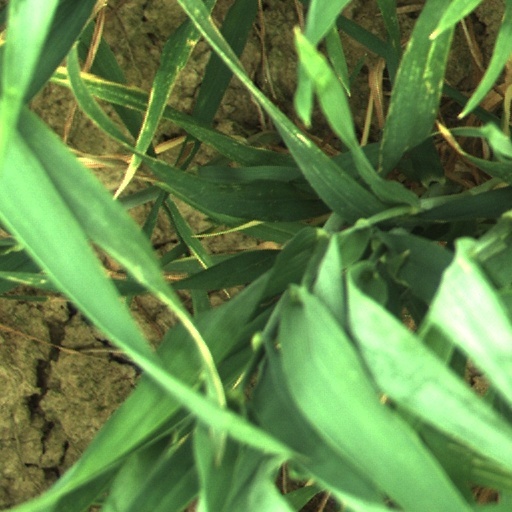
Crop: wheat